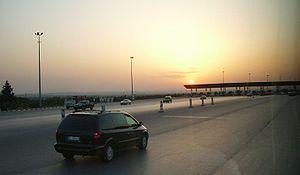
Barrière de péage de Mornag sur l'autoroute tunisienne A1